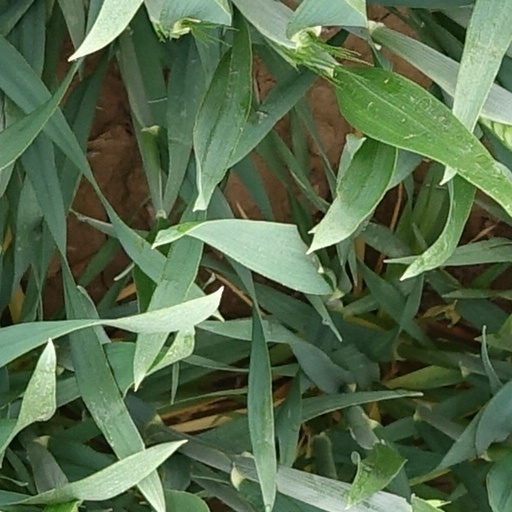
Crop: wheat